List of airports in Cambodia

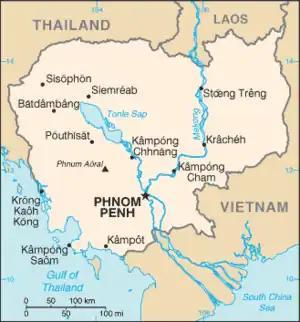
Map of Cambodia

This is a list of airports in Cambodia, sorted by location. Cambodia has only 3 major operating airports with commercial flights. The State Secretariat of Civil Aviation oversees the operations of all airports in Cambodia.